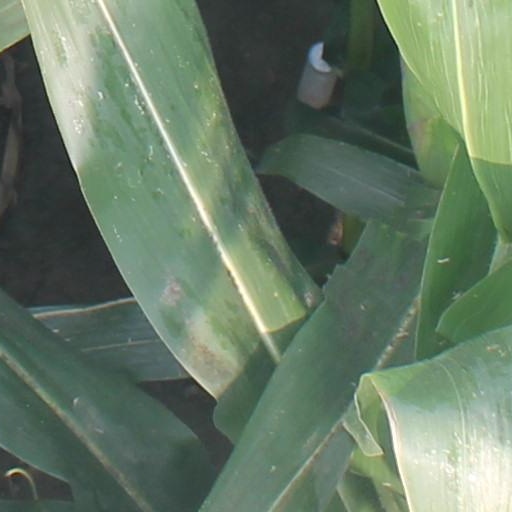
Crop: maize; corn